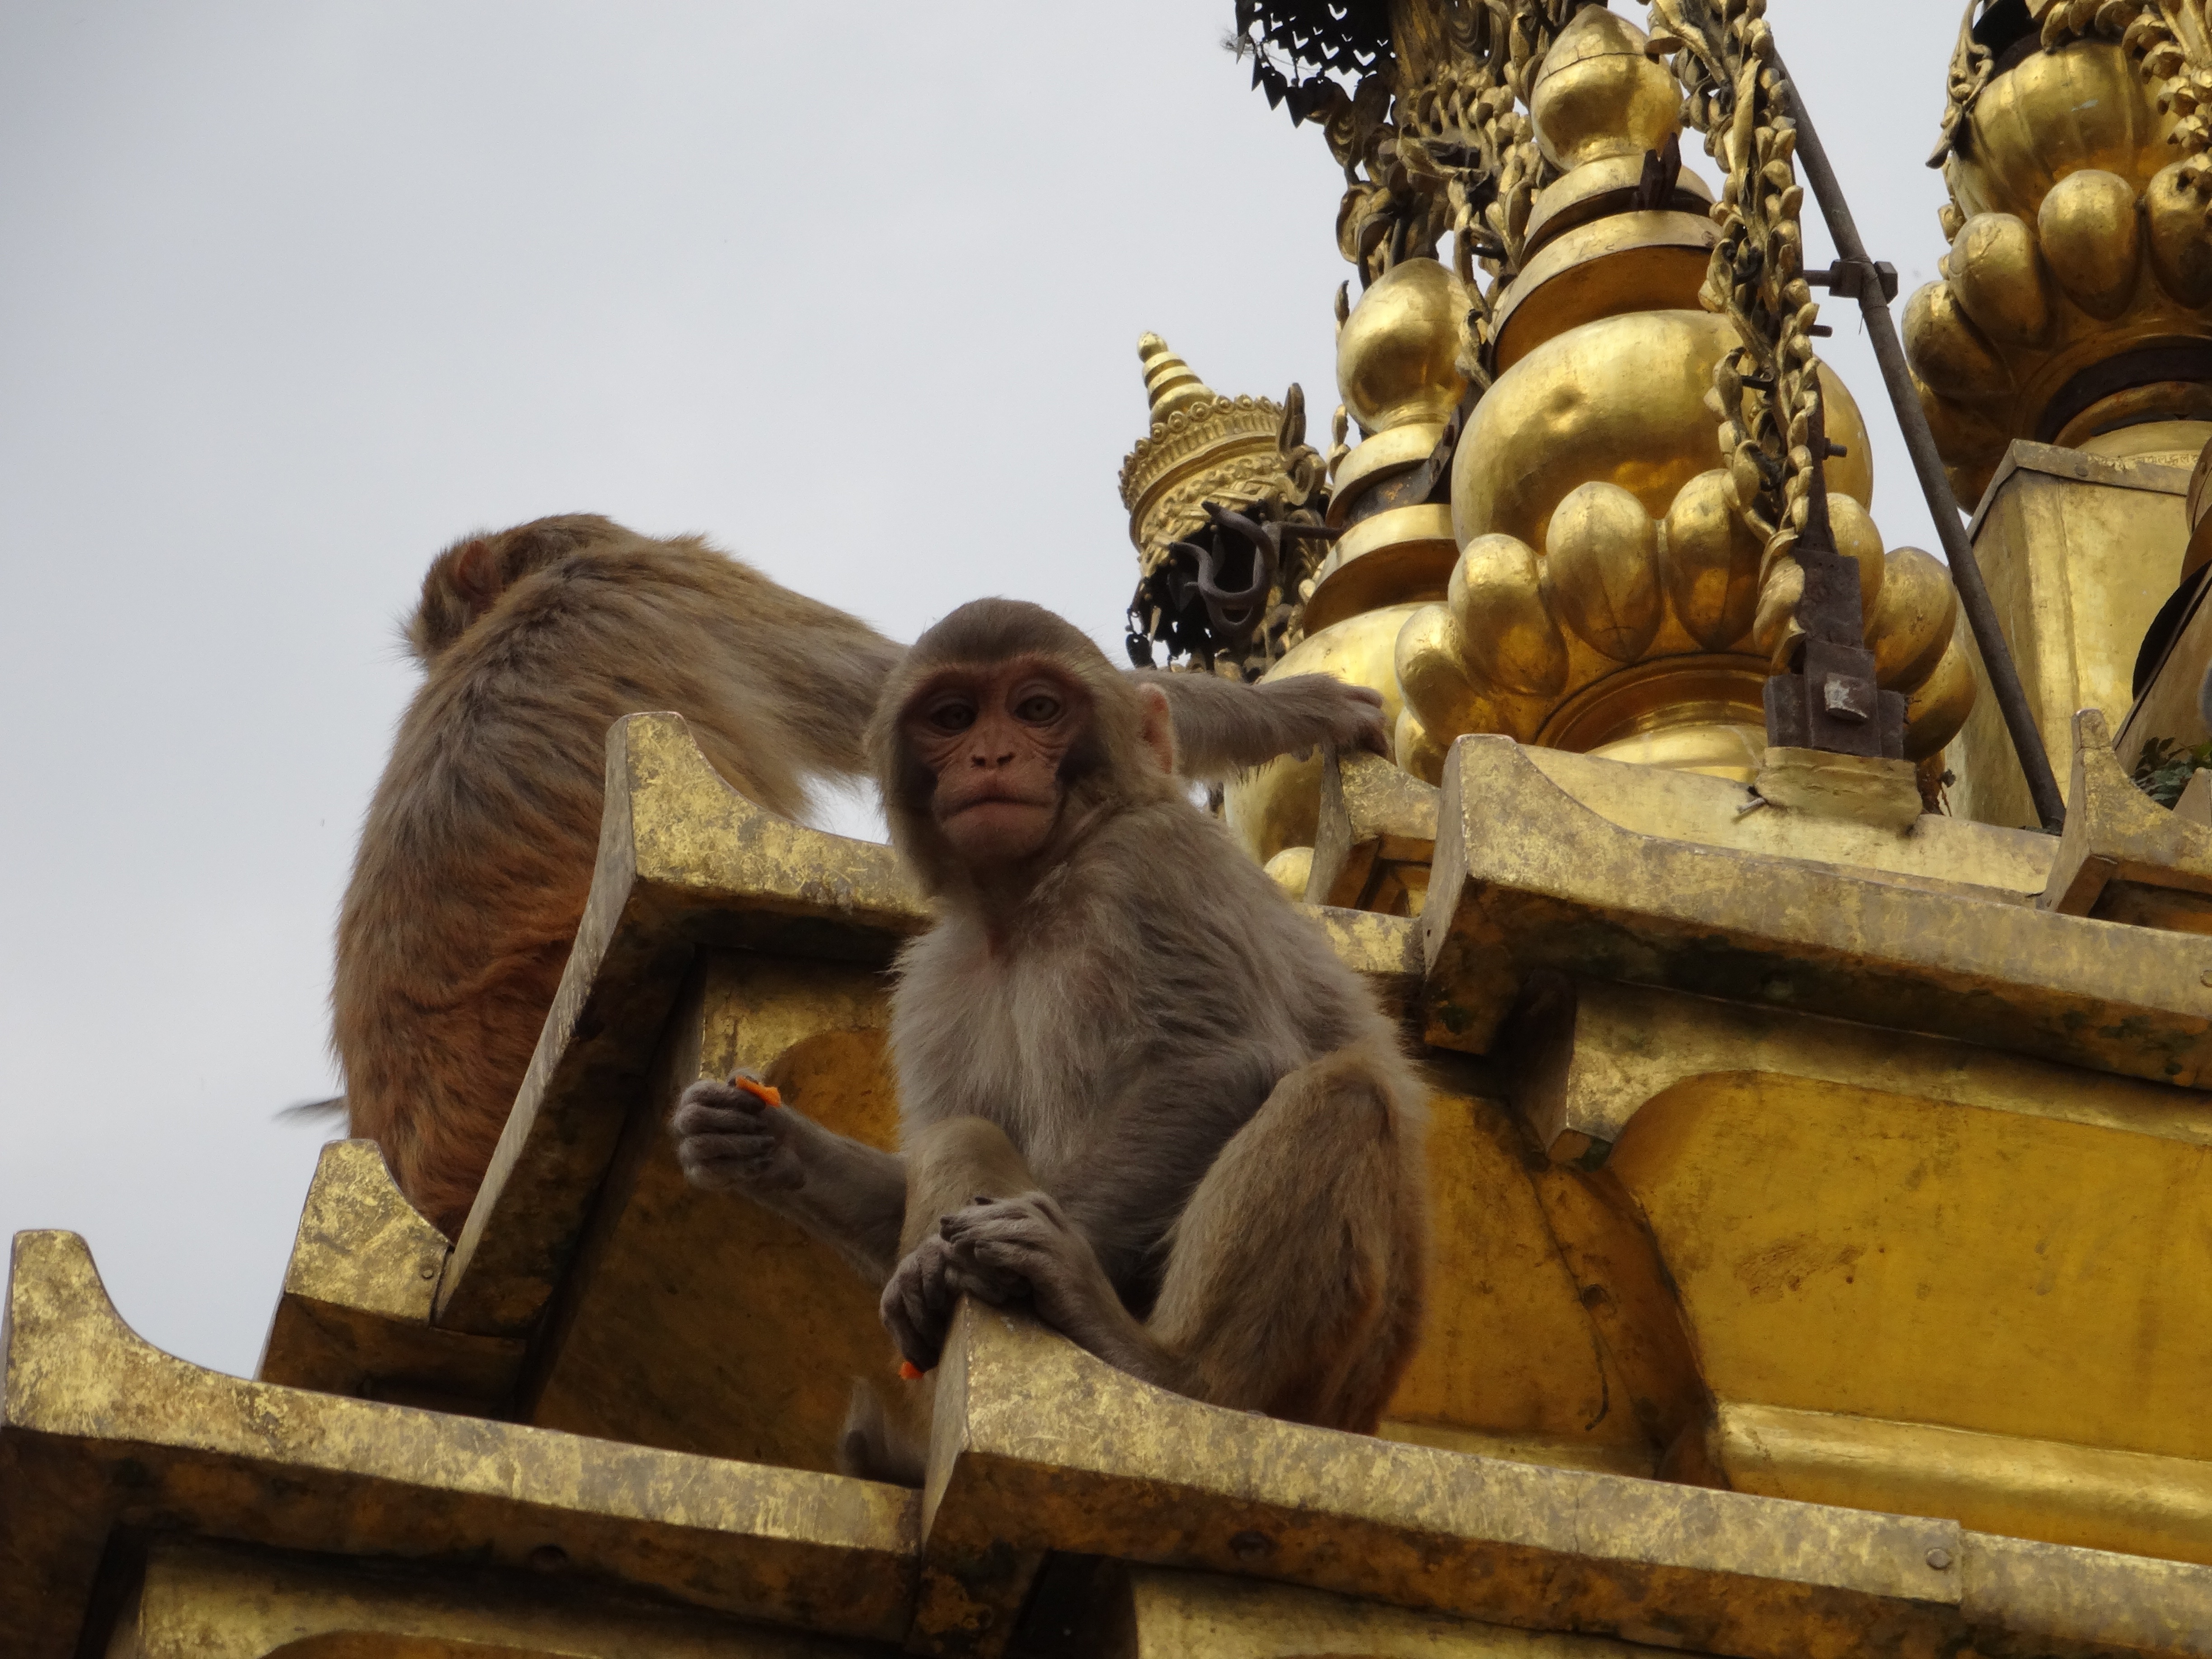
monkey, primate, nepal, temple, swayambhunath, kathmandu